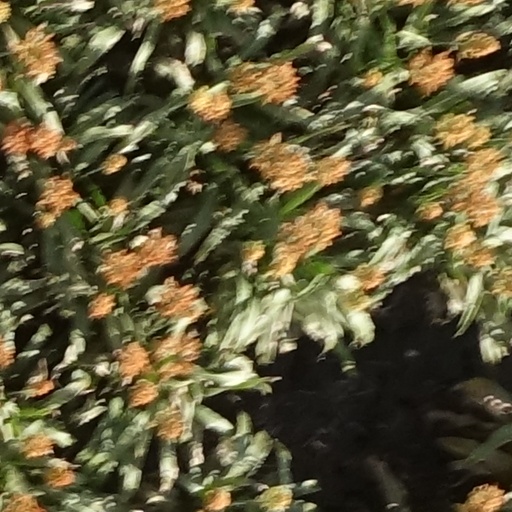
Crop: sorghum